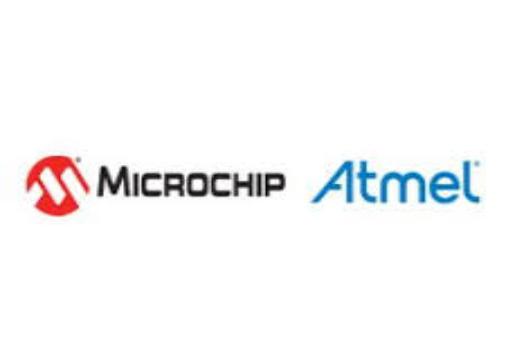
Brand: atamel
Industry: Medical